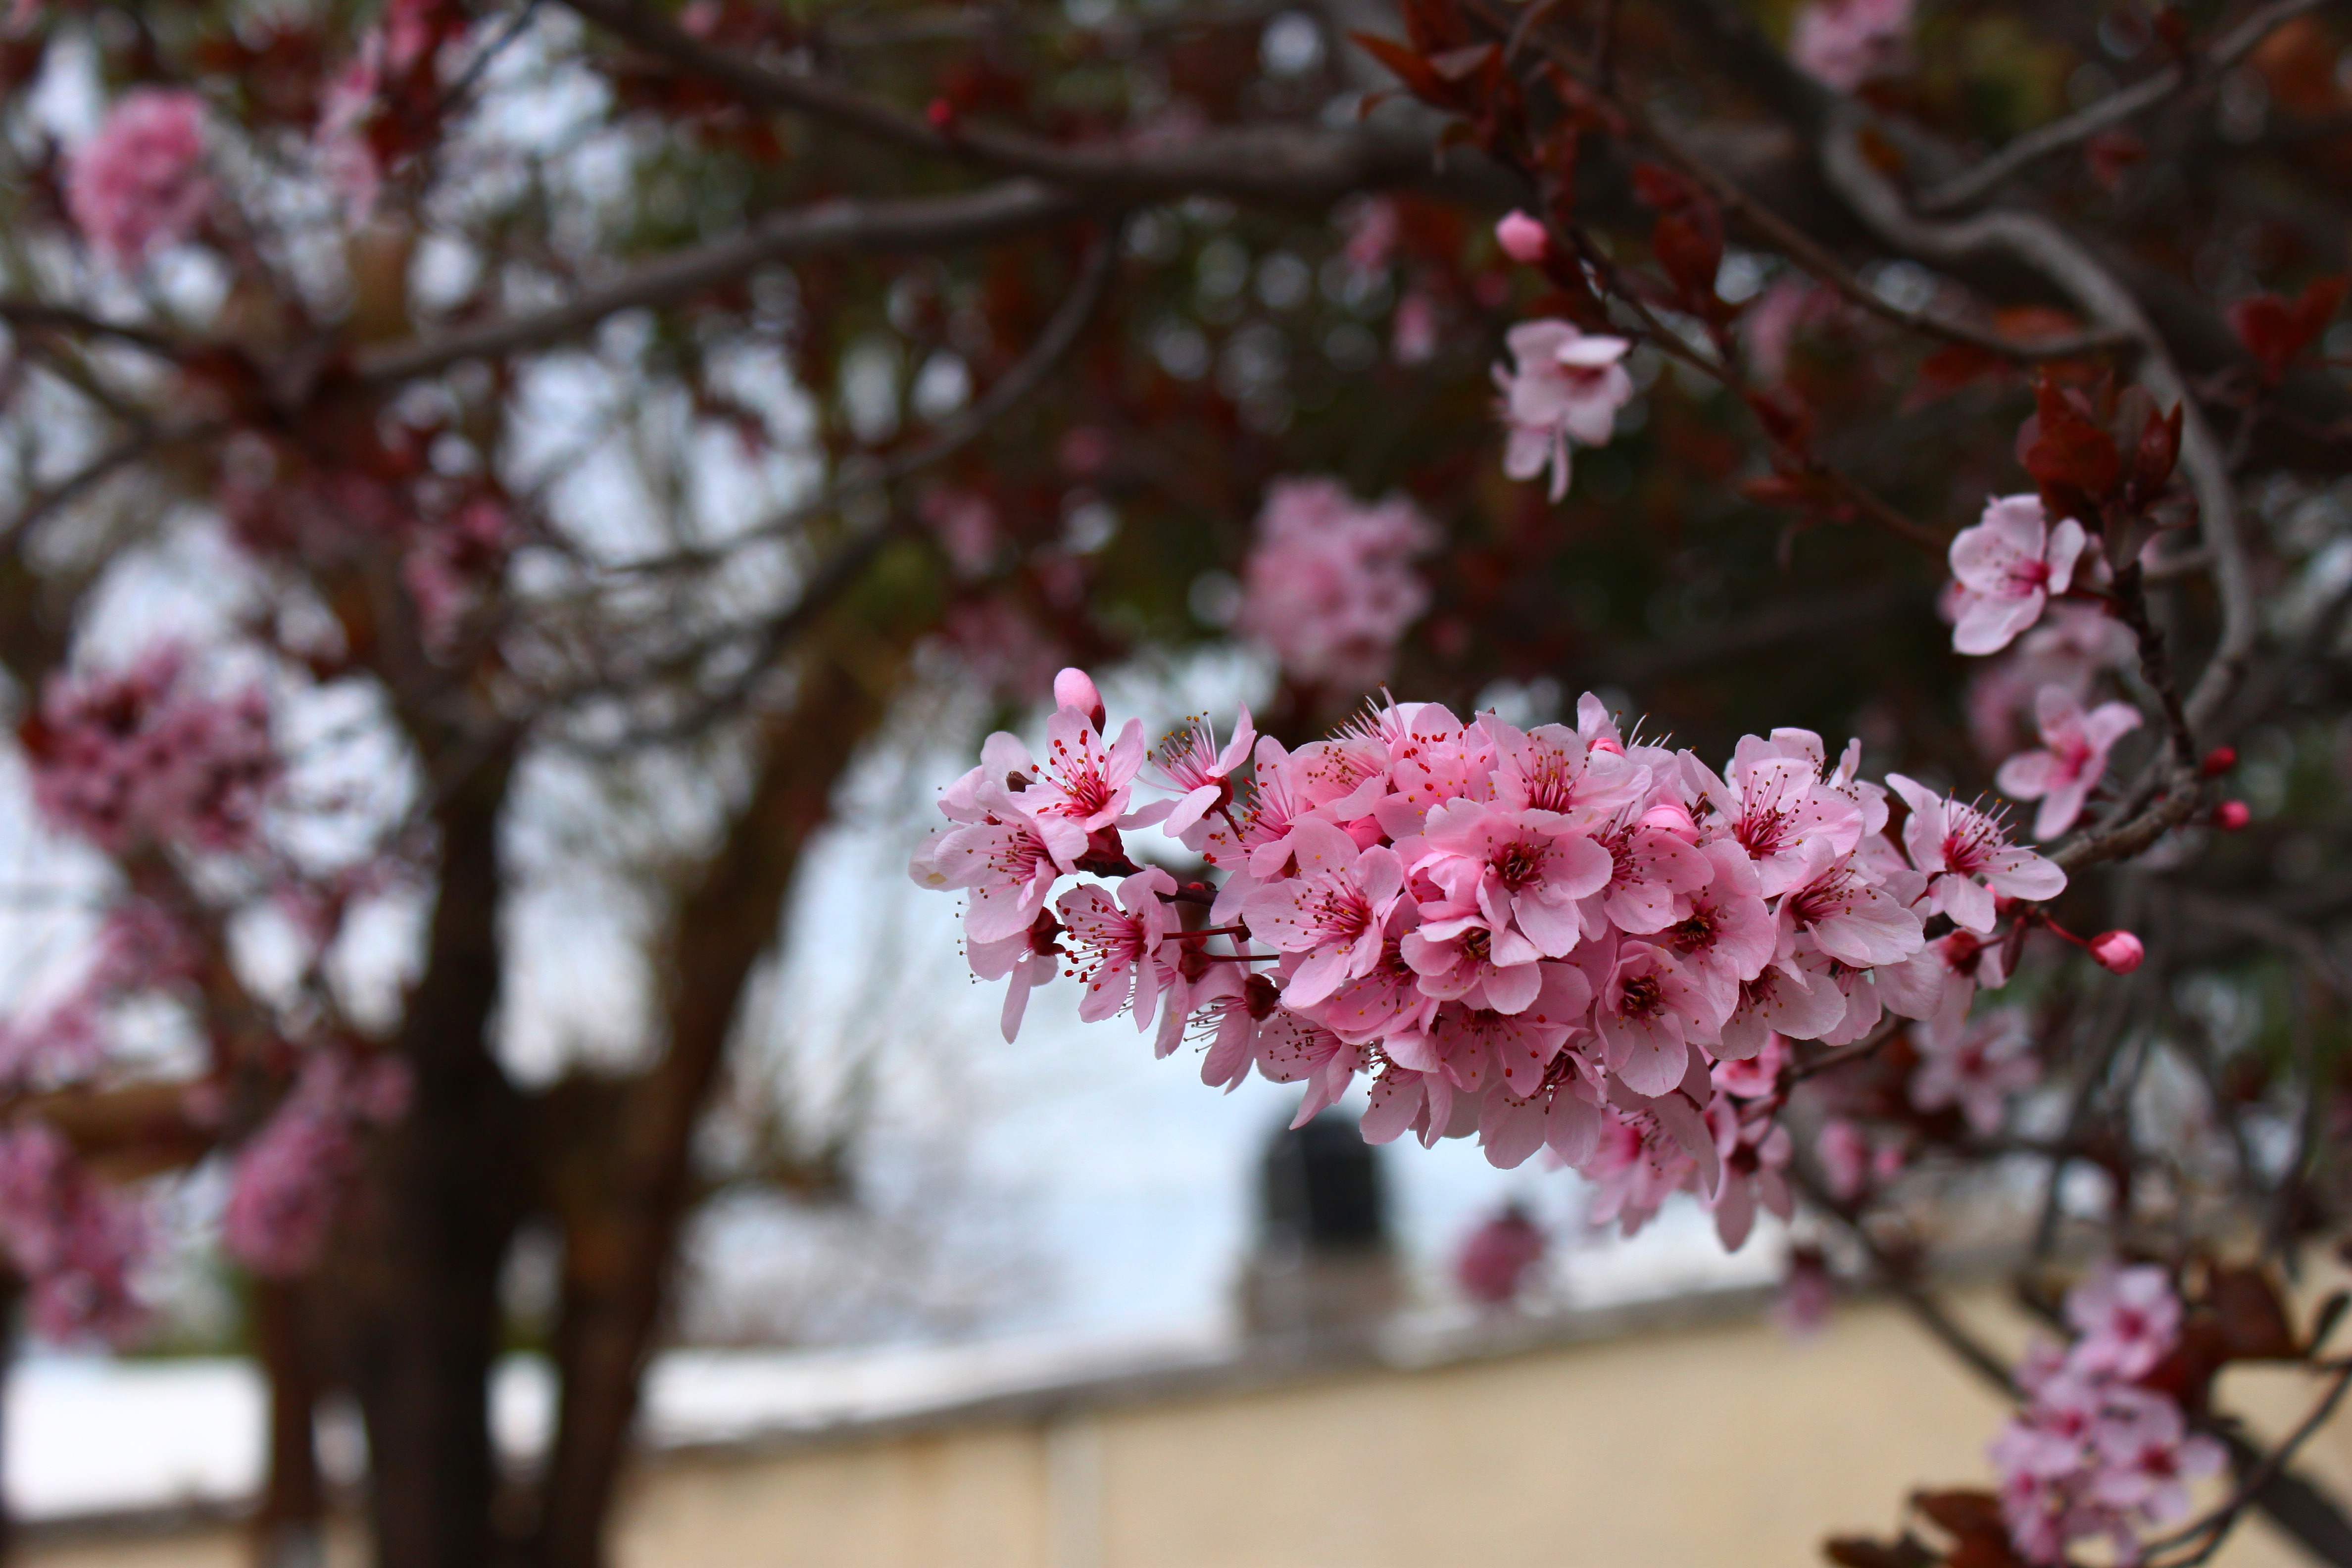
tree, branch, blossom, plant, flower, petal, spring, produce, botany, pink, flora, season, cherry blossom, flowers, shrub, cherry, flowering plant, land plant